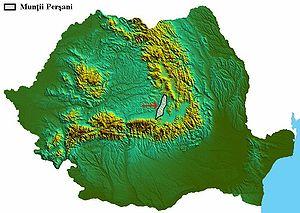
Les monts Perșani sont un massif montagneux des Carpates orientales, dans le centre de la Roumanie. Ils dominent le pays de la Bârsa. Leur nom allemand, Geisterwald, vient de Geist, nom allemand de la petite ville d'Apața située sur le versant oriental du massif, au bord de l'Olt.